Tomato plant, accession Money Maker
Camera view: vertical (180 deg); turntable rotation: 210 degrees
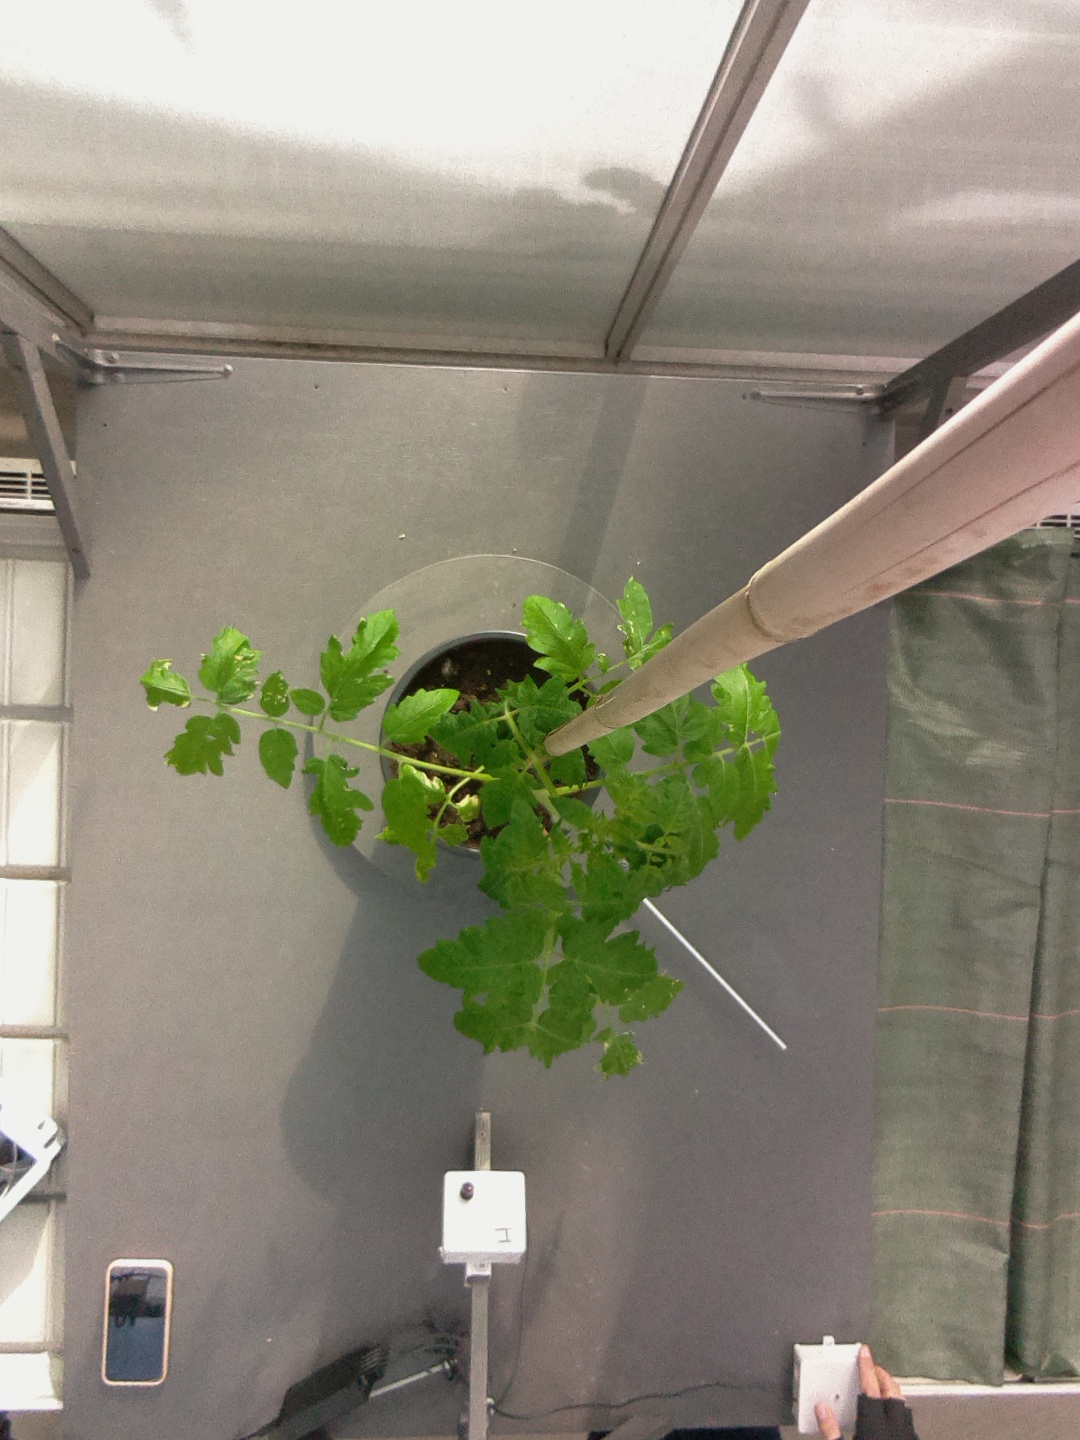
BBCH growth stage 14: 8 of true leaves visible